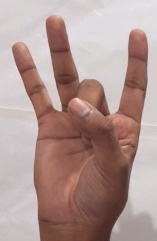
ASL sign: 8